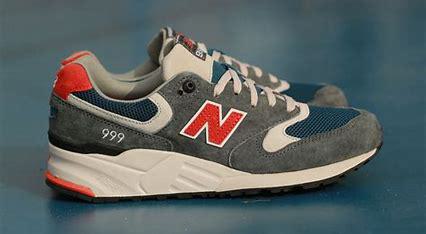
Brand: New
Model: Balance Classics